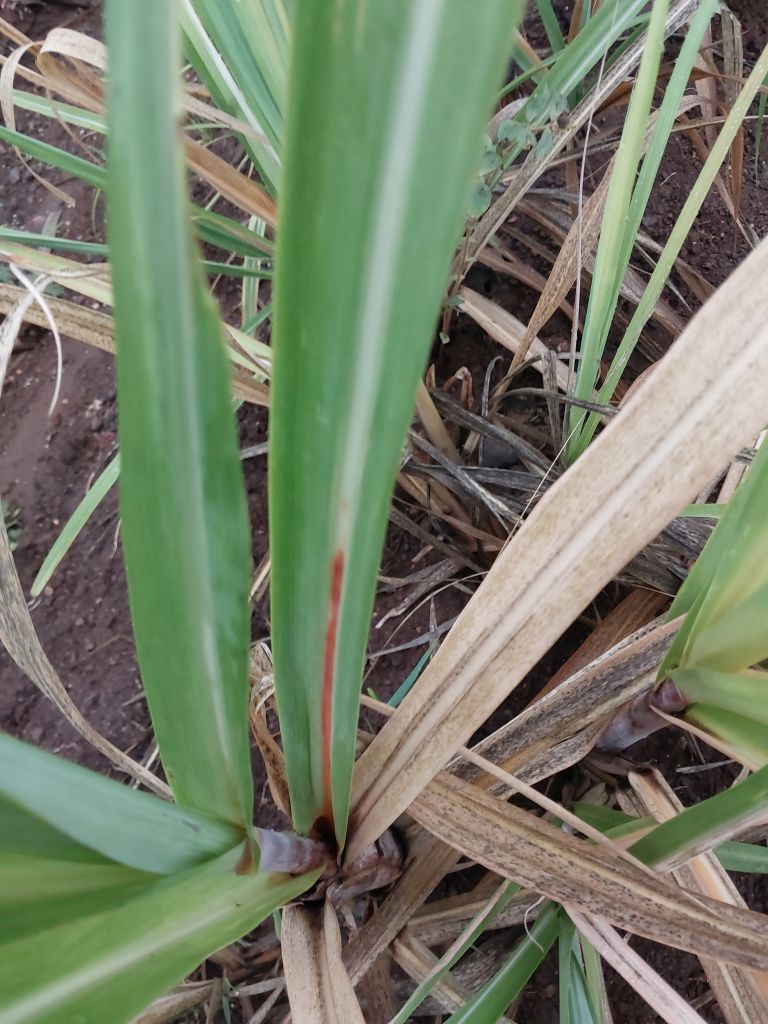
Label: Brown Spot